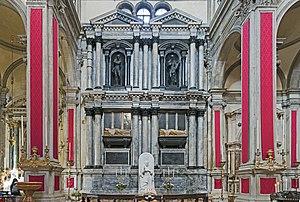
Eglise San Salvador à Venise. Statues de Saint Laurent et de Saint Jérôme par Giulio Del Moro (Dal Moro, Moro) . Monument et tombe des doges Lorenzo et Gerolamo Priuli, par Cesare Franco. Italiano: Chiesa di San Salvador Venezia. Statue di San Lorenzo e San Girolamo da Giulio Del Moro (Moro Dal Moro). Monumento e tombe di dogi Lorenzo e Gerolamo Priuli, di Cesare Franco. San Salvador
Lorenzo Priuli est le 82ᵉ doge de Venise élu en 1556, son dogat dure jusqu'en 1559.
Girolamo Priuli est le 83ᵉ doge de Venise élu en 1559, son dogat dure jusqu'en 1567.
L'église Saint-Sauveur est une église catholique de Venise, en Italie, située dans le sestiere de San Marco, sur le Campo San Salvador, près du pont du Rialto.